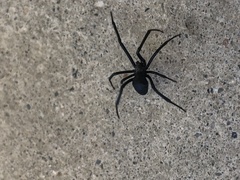
Species: Lactrodectus_hesperus